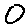
Label: 0